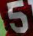
Number: 5